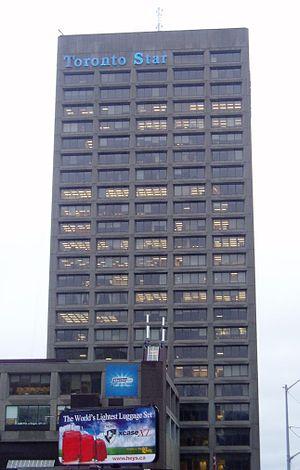
Le Toronto Star est un quotidien canadien publié dans la ville ontarienne de Toronto. Il a la plus grande distribution de tous les quotidiens au pays, dépassant les 400 000 exemplaires par jour. Le journal met l'accent sur la couverture de nouvelles régionales de la grande région métropolitaine de Toronto. Sa compagnie-mère, Torstar, possède un grand nombre de journaux régionaux et communautaires, ainsi que Harlequin Enterprises Ltd.